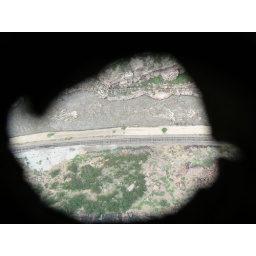
Looking through a knothole in the bridge to the river down below